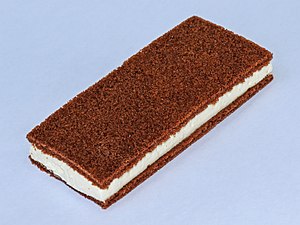
Mælkesnitte
Mælkesnitte
Mælkesnitten blev introduceret i Tyskland i 1978 af Ferrero. Den kom på det danske marked i 1993. Ingredienslisten er: